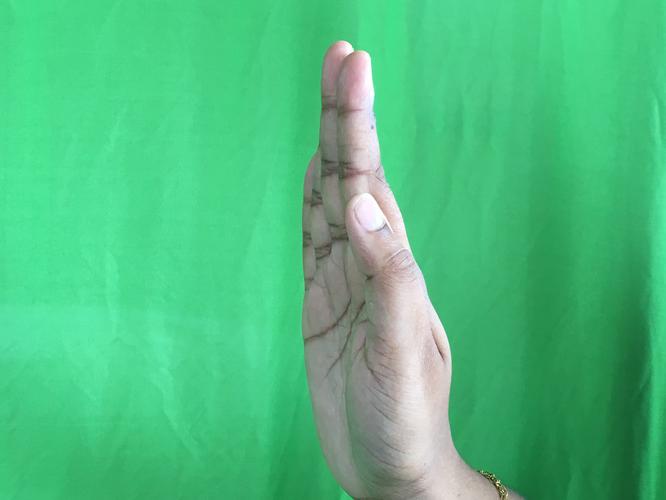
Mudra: Pathaka
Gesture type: single_hand